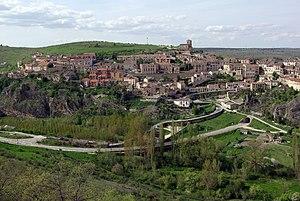
Sepúlveda est une commune de la province de Ségovie dans la communauté autonome de Castille-et-León en Espagne.